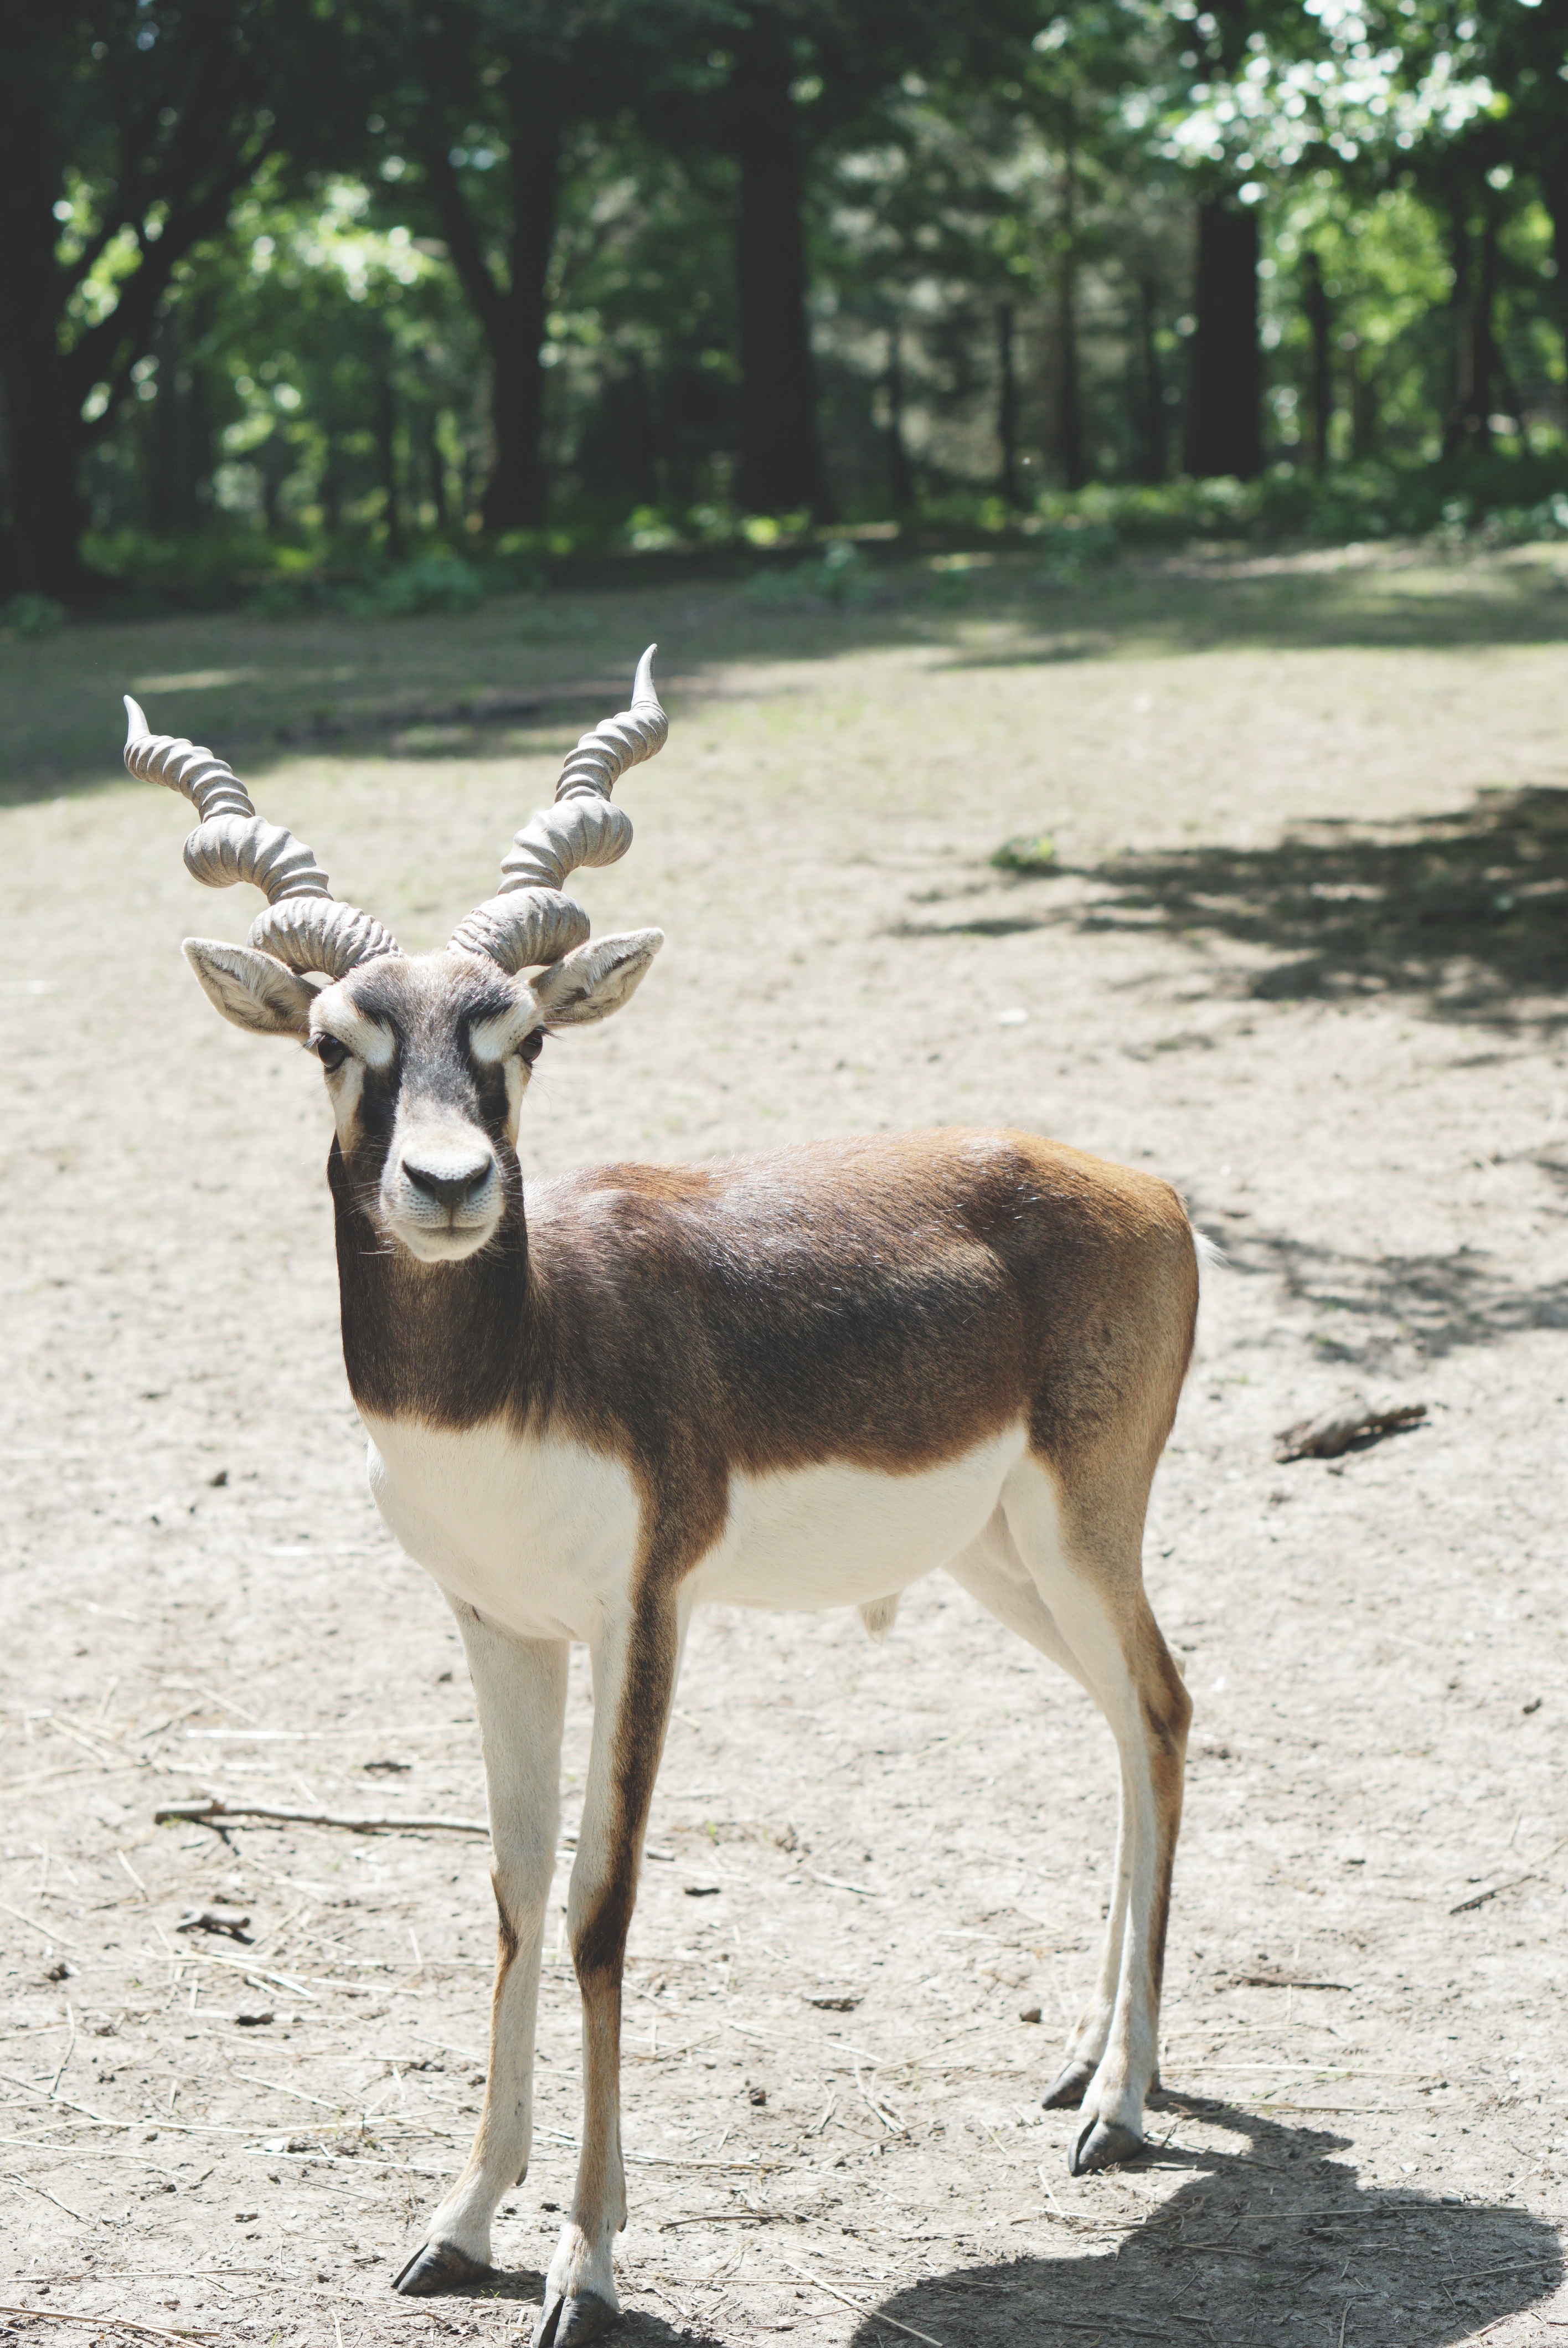
nature, animal, country, wildlife, deer, zoo, park, mammal, fauna, antelope, gazelle, vertebrate, horns, herbivore, white tailed deer